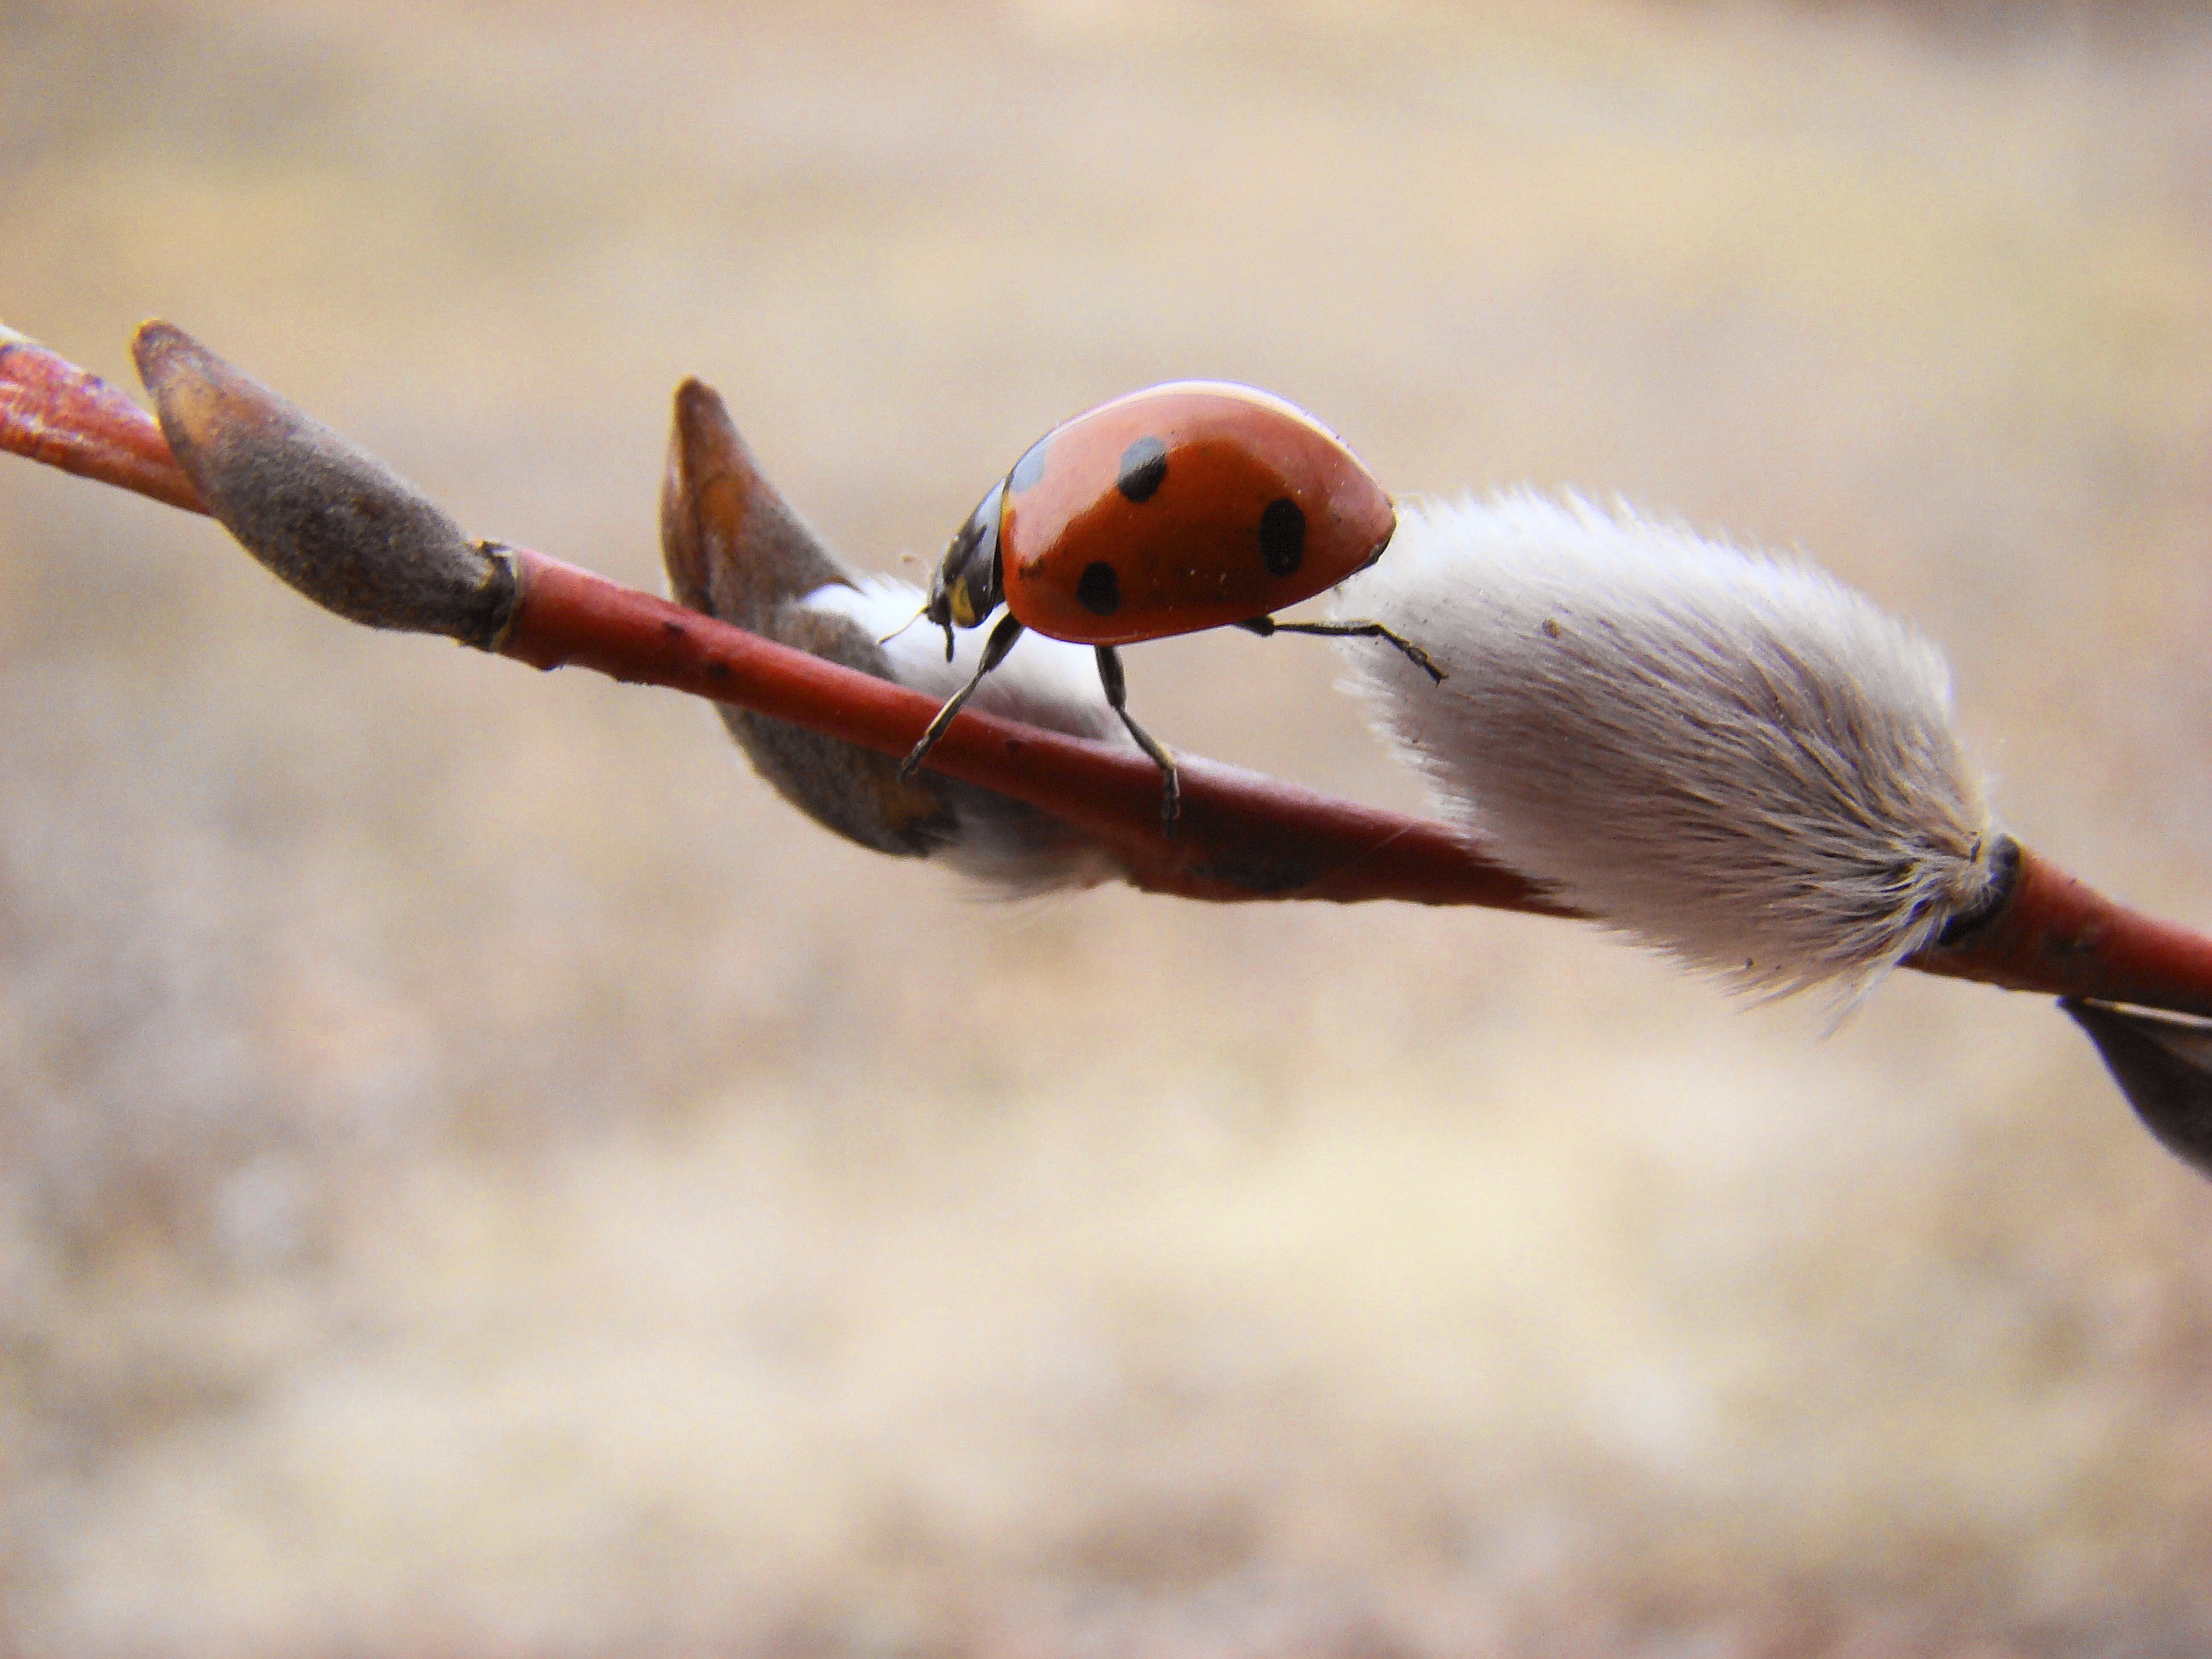
branch, bird, flower, wildlife, spring, beak, ladybug, fauna, close up, kidney, water bird, macro photography, verba